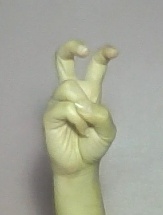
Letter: toot